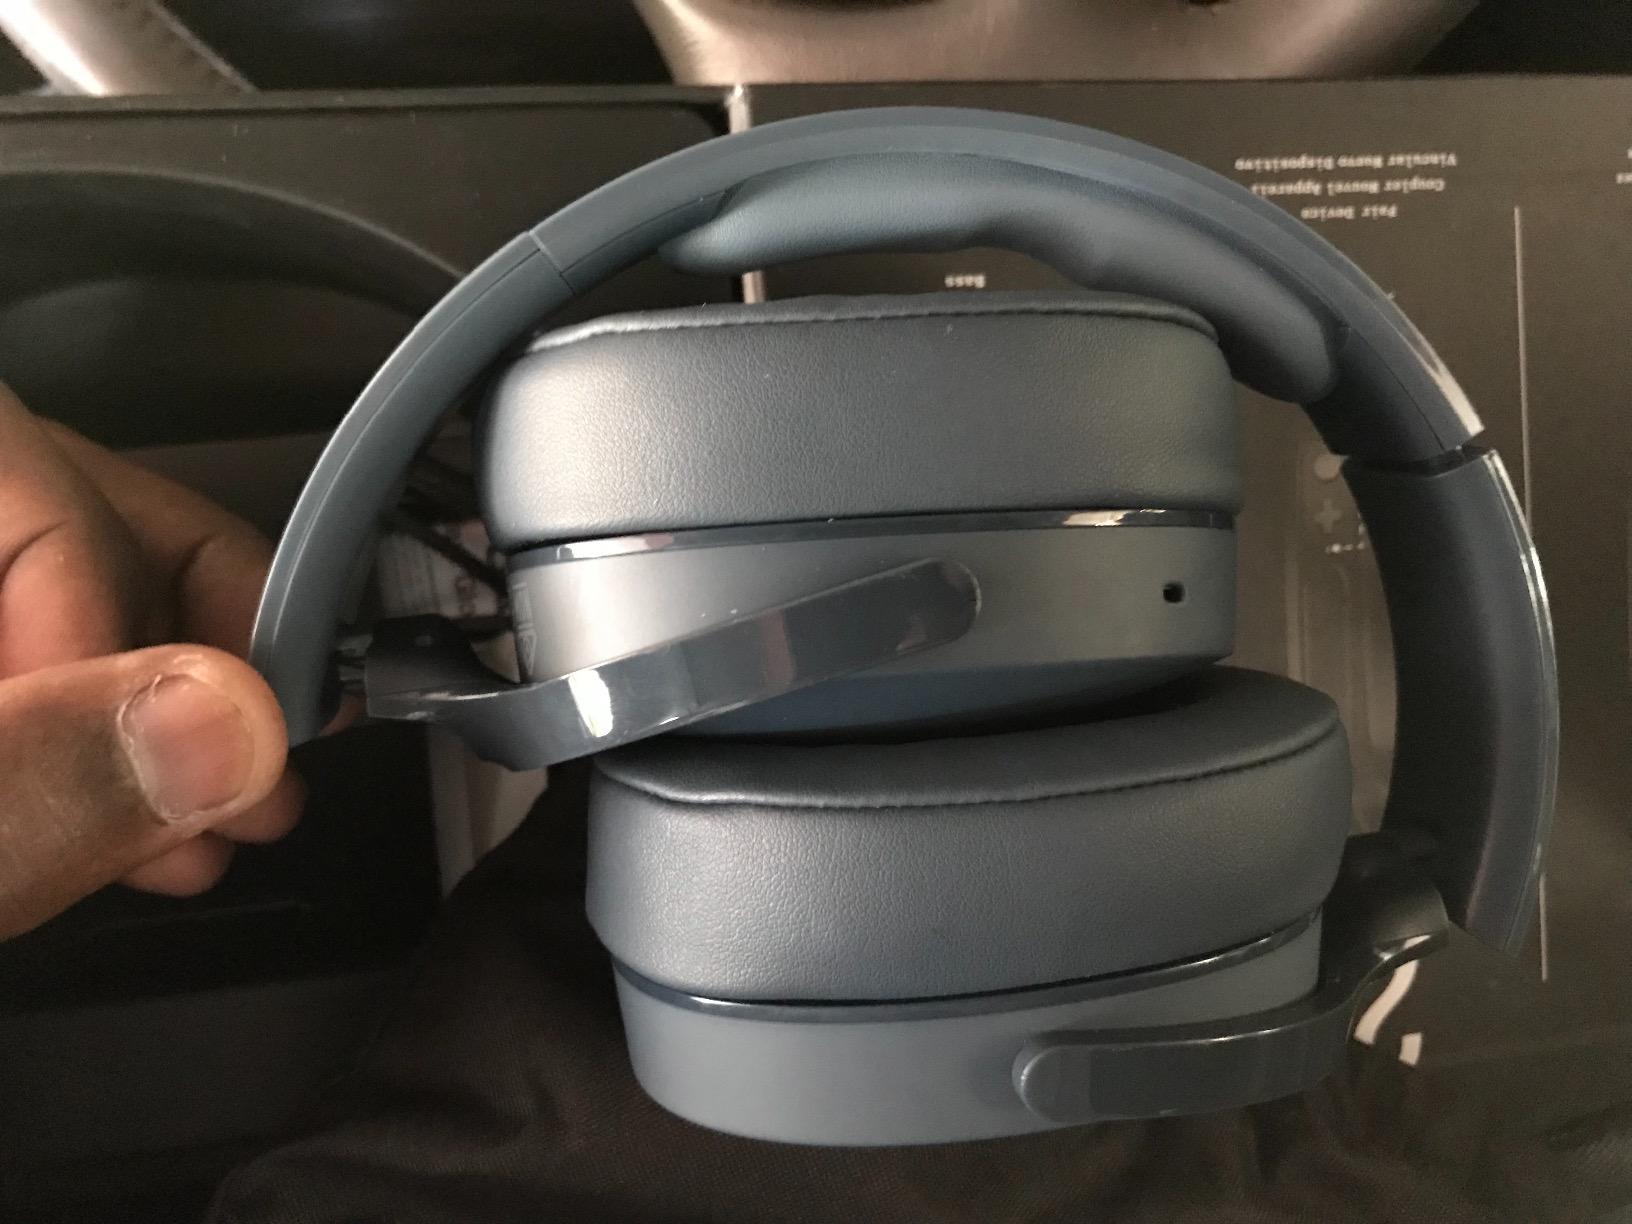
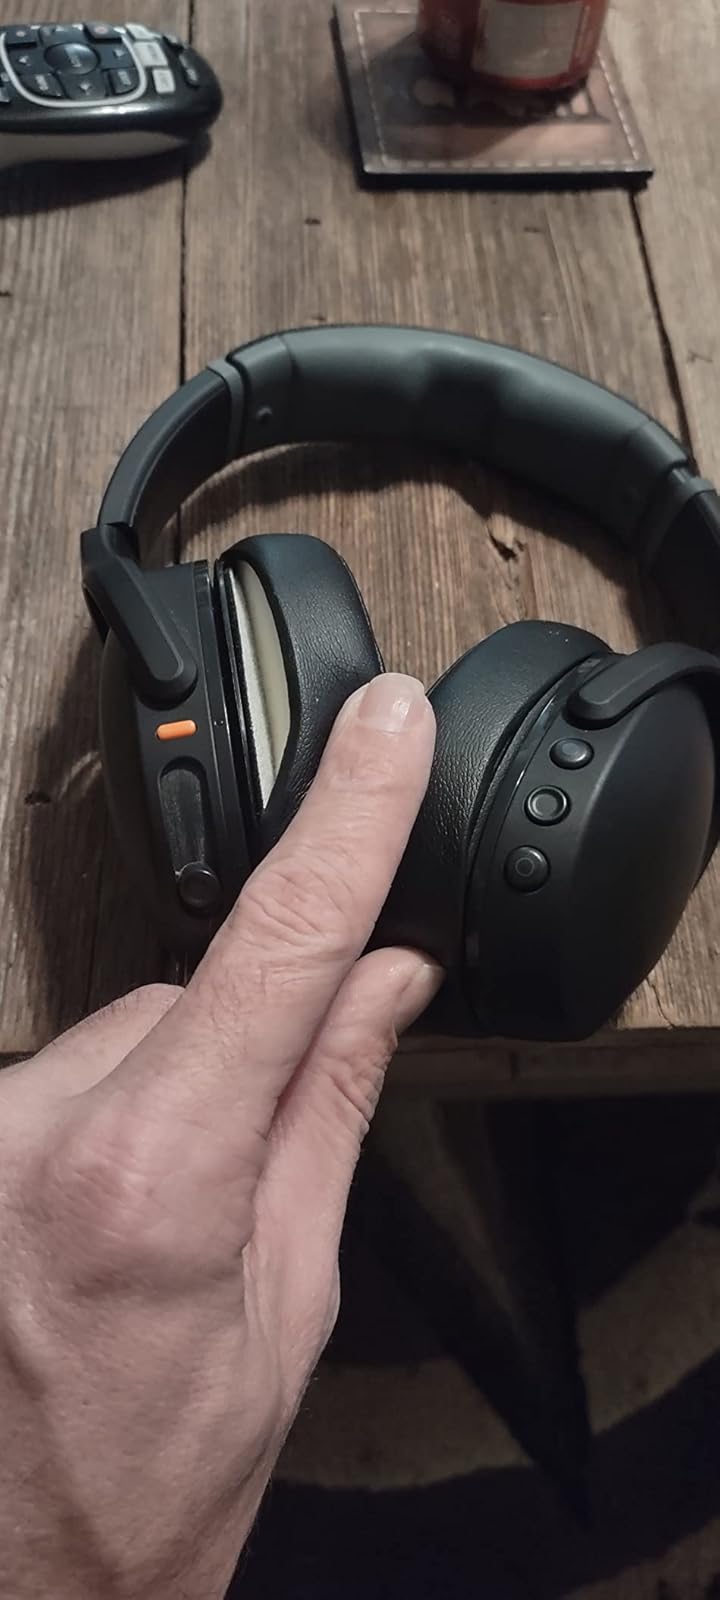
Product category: headphones
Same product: yes